Lavizzara

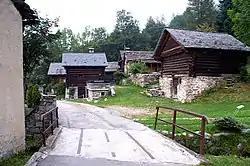
Mogno village

Peccia, together with Broglio, Fusio, Prato and Sornico were part of the "comunità" or valley community of Lavizzara until 1374. When the valley community broke up into separate villages, Peccia was the largest in the Lavizzara region. It included the settlement of Mogno and the Valle di Peccia, which was independent until 1669. The common, shared land of the four communities of Fusio, Peccia, Prato and Sornico (known as the "comunella dei quattro comuni") remained shared until 1929.